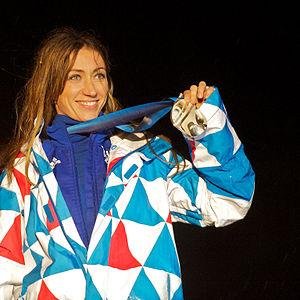
La France participe aux Jeux olympiques d'hiver de 2010 à Vancouver au Canada du 12 au 28 février 2010. Il s'agit de sa vingt-et-unième participation à des Jeux d'hiver. La délégation française est représentée par 108 athlètes. Le porte-drapeau du pays est le biathlète Vincent Defrasne lors de la cérémonie d'ouverture et Sandrine Bailly, également une biathlète, lors de la cérémonie de clôture.
Déborah Anthonioz, née le 29 août 1978 à Thonon-les-Bains, est une snowboardeuse française, spécialiste de l'épreuve du snowboardcross. Elle habite et s'entraîne dans la station des Gets dans le domaine des Portes du Soleil et est licenciée du Club de l'ASPTT d'Annemasse. Elle a été vice-championne olympique de Snowboardcross aux Jeux olympiques d'hiver de 2010 à Vancouver.